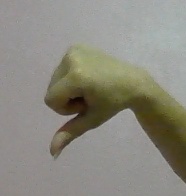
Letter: waw